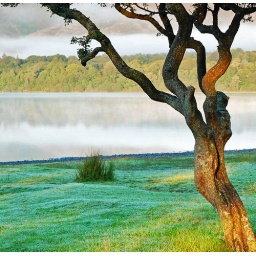
This was a tree I spotted whilst on a shoot at Derwent water in the Lake District